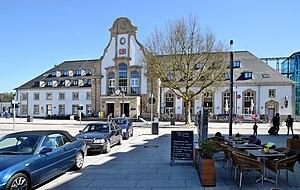
La gare de Marbourg est la plus grande gare de la ville de Marbourg en Hesse.